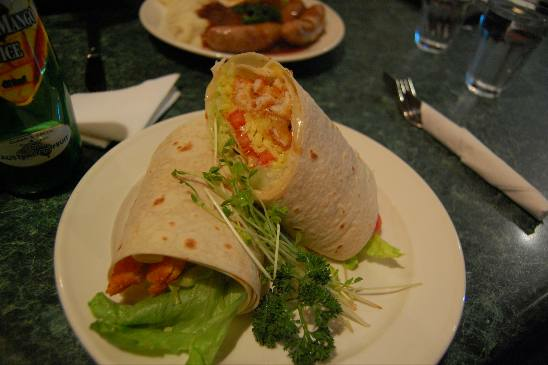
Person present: No